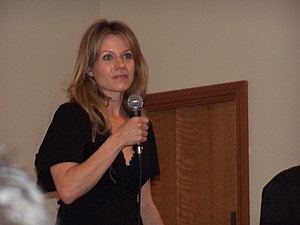
Jessalyn Gilsig
Jessalyn Gilsig er en canadisk skuespiller kendt for sine roller i tv-serierne Boston Public og Nip/Tuck, samt som Will Schuester's ekskone Terri Schuester i Glee. Hun har også optrådt i flere episoder af NYPD Blue, Prison Break, og har en tilbagevendende rolle i Heroes samt flere andre tv-serier.